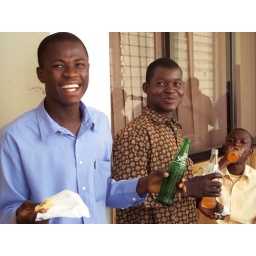
Abraham in the brown shirt talking with a couple of attendees